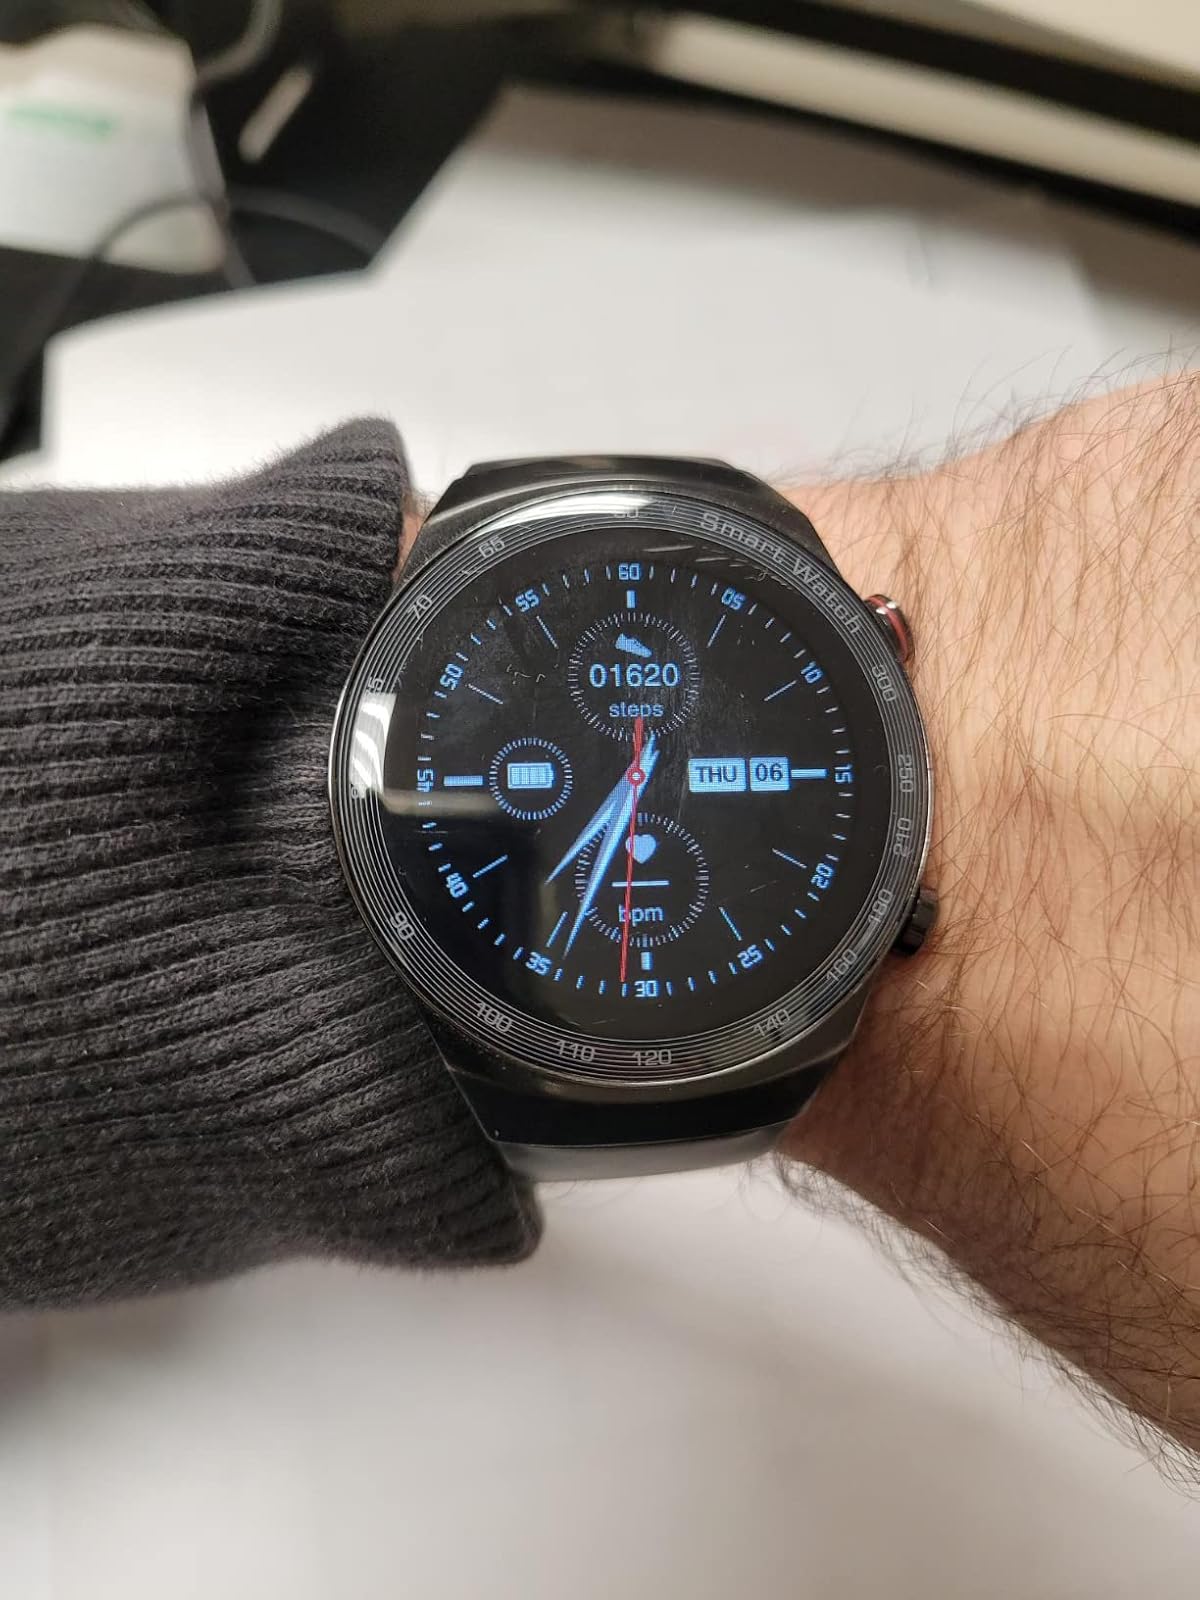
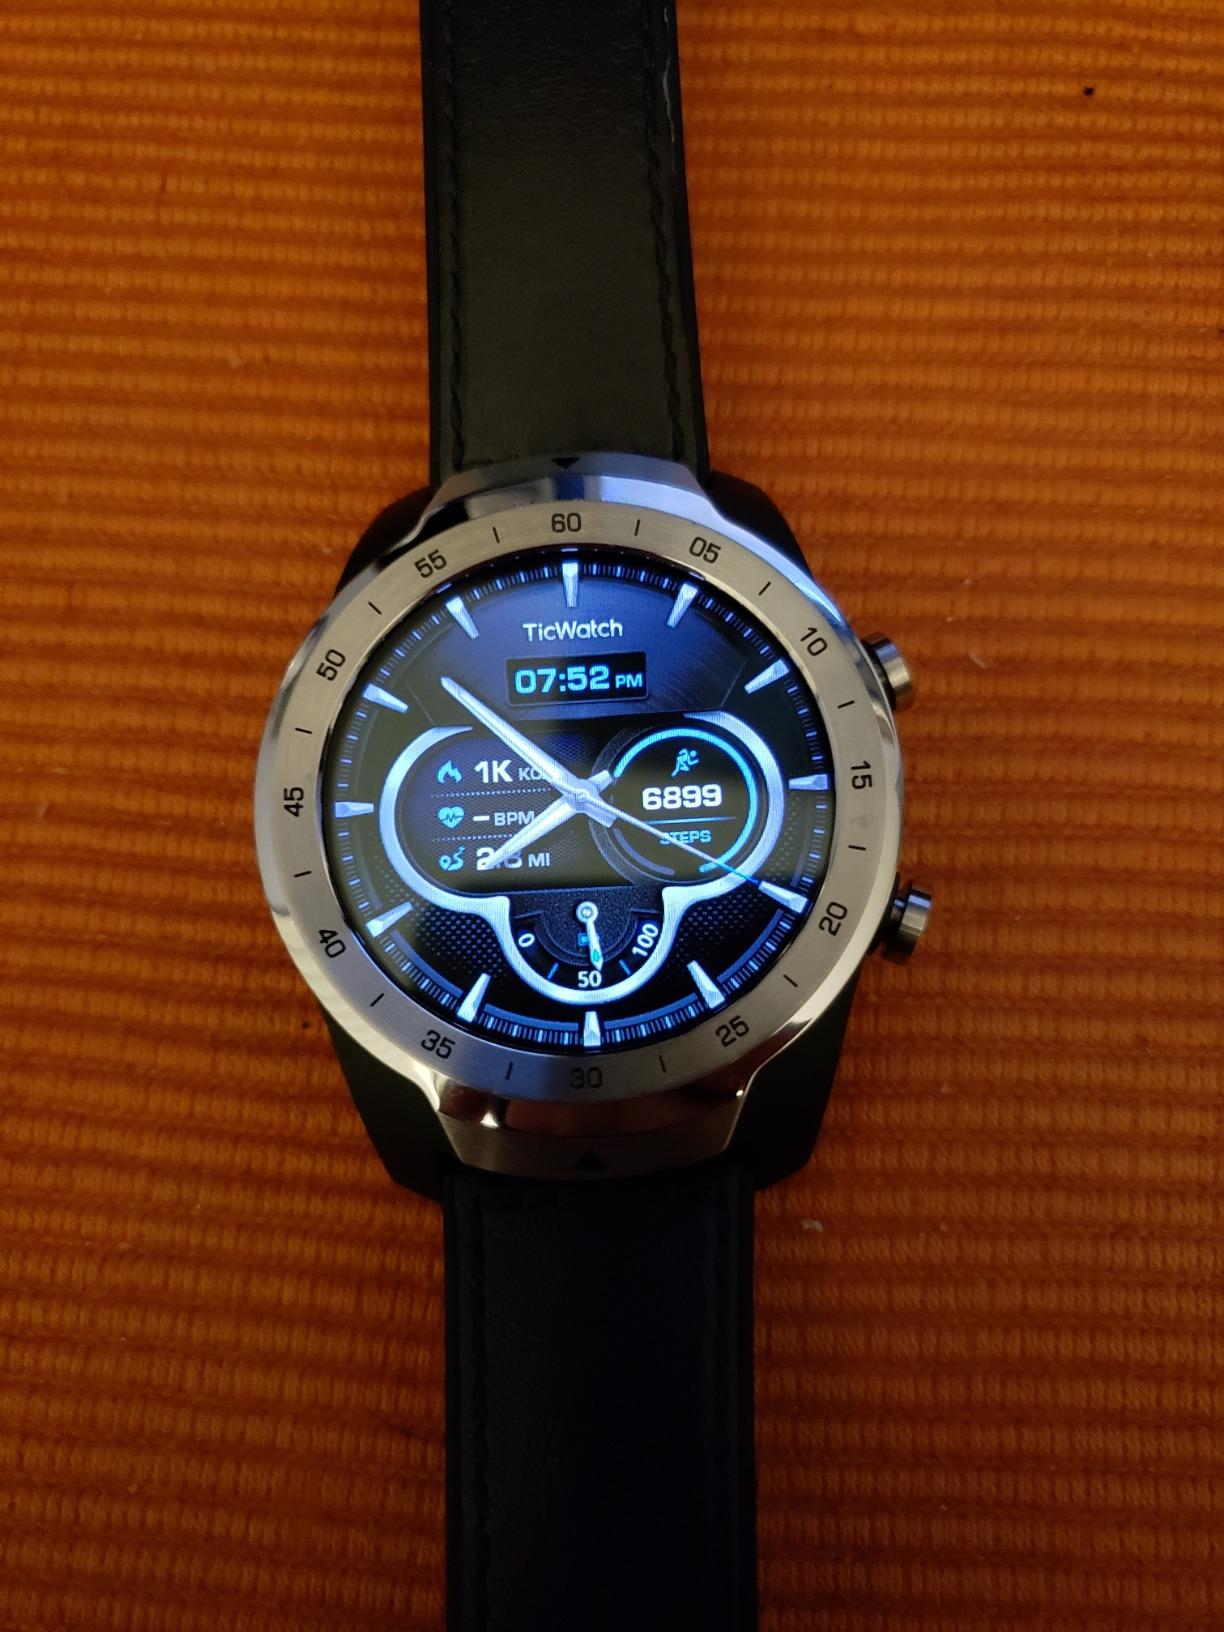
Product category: smartwatch
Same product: no